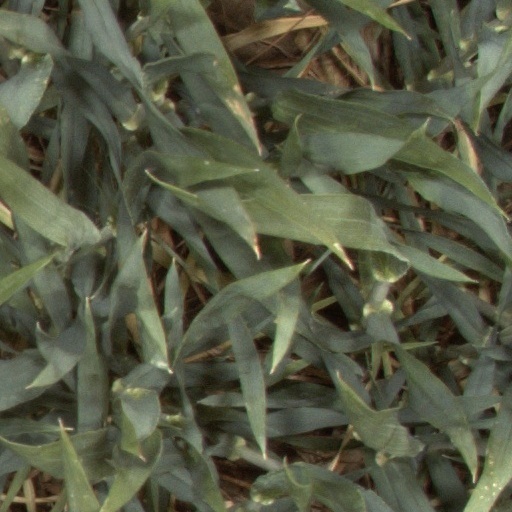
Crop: wheat